René of Anjou

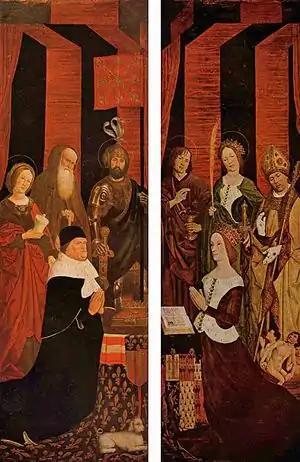
Side panels of the "Burning Bush" triptych, showing René and his second wife, Jeanne de Laval.

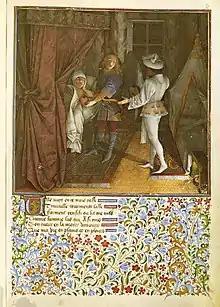
Miniature by or after Barthélemy d'Eyck from "Le Livre du cœur d'Amour épris" depicting Love giving Desire to the heart of the ailing king

The King of Sicily's fame as an amateur painter formerly led to the optimistic attribution to him of many paintings in Anjou and Provence, in many cases simply because they bore his arms. These works are generally in the Early Netherlandish style, and were probably executed under his patronage and direction, so that he may be said to have formed a school of the fine arts in sculpture, painting, goldsmith's work and tapestry. He employed Barthélemy d'Eyck as both painter and "varlet de chambre" for most of his career.